The Magical Brush

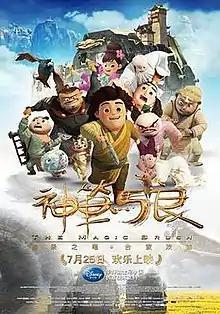

The Magical Brush is a 2014 Chinese animated fantasy film directed by Frankie Chung. It was released on 25 July 2014.